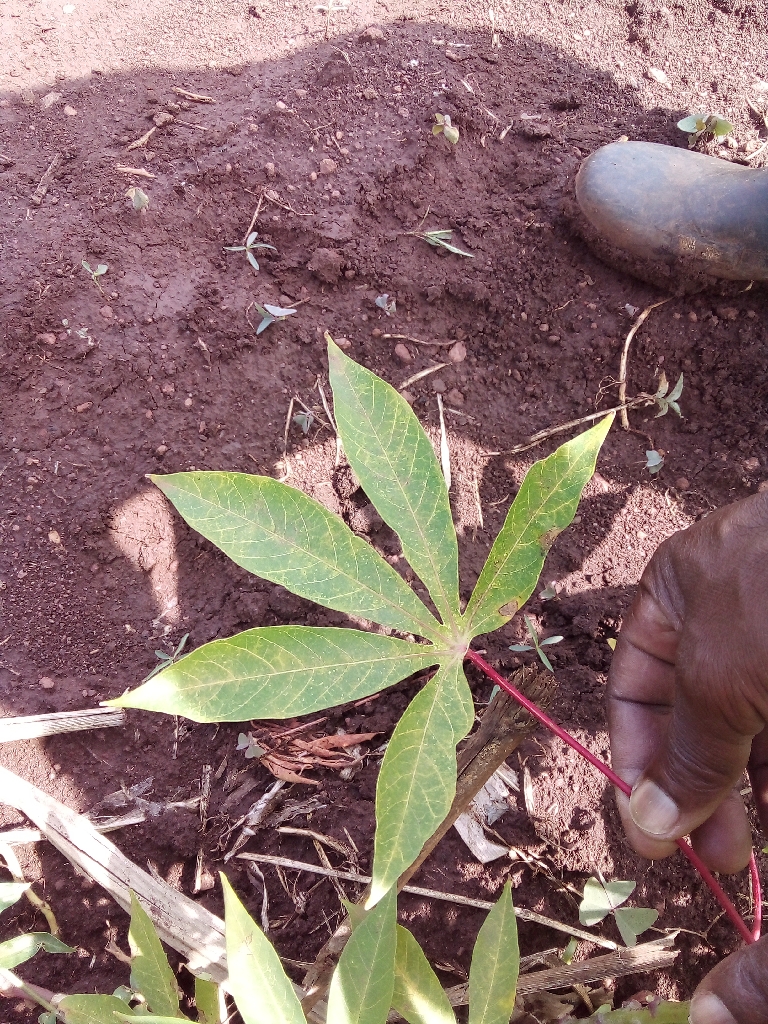
Label: cassava brown streak disease (cbsd)